Montfavet

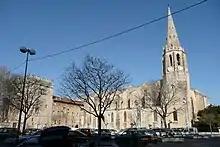
Notre-Dame-de-Bon-Repos (14th century)

Montfavet is a district of the city of Avignon in the Vaucluse in the Provence-Alpes-Côte d'Azur region.